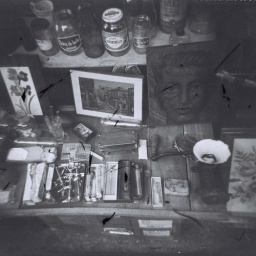
glass and metal. market in montevideo uruguay. november 2008. holga.